Ernest Cosson

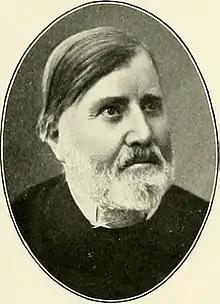
Ernest Saint-Charles Cosson

Ernest Saint-Charles Cosson (22 July 1819 – 31 December 1889) was a French botanist born in Paris.